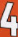
Number: 4